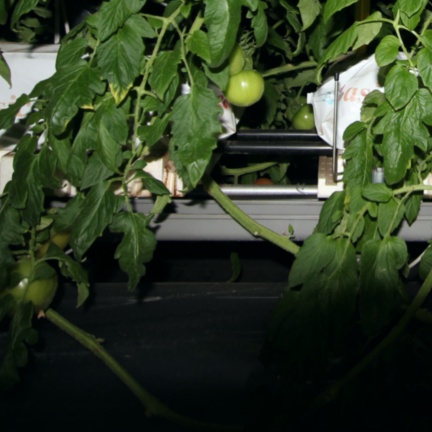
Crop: tomato